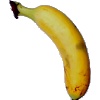
Label: banana_lady_finger